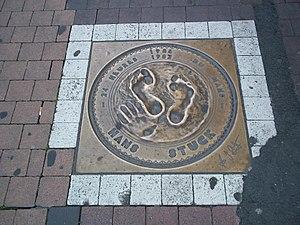
Plaque bronze des empreintes de H.Stuck, Pilote vainqueur des éditions 1986-87 des 24 heures du Mans
Hans-Joachim Stuck est un pilote automobile allemand né le 1ᵉʳ janvier 1951 à Grainau en Allemagne de l'Ouest. Il est le fils de Hans Stuck, l'un des plus célèbres pilotes allemands d'avant-guerre.